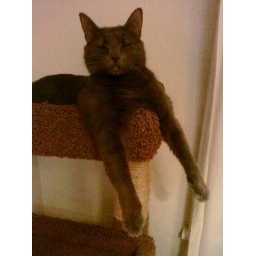
Haha I don't know why my cat enjoys sitting like this in his condo.